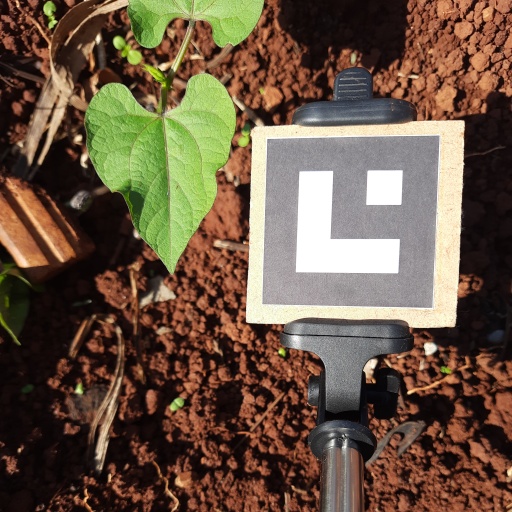
Observations: wavy surface, no eating holes, under sunlight